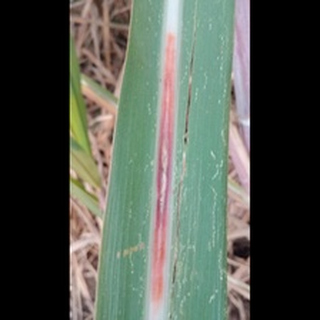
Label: sugarcane_red_rot